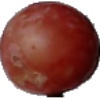
Label: Grape Pink 1